Mythology of Benjamin Banneker

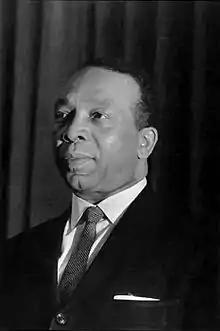

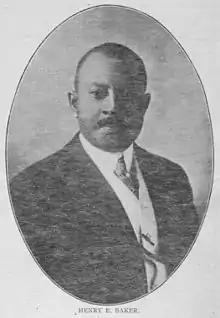

Speakers at the event hailed Banneker for his contributions to the plan of the capital city after L'Enfant's dismissal, claiming that Banneker had saved the plan by reconstructing it from memory. Bedini later pointed out in a 1999 biography of Banneker that these statements were erroneous.